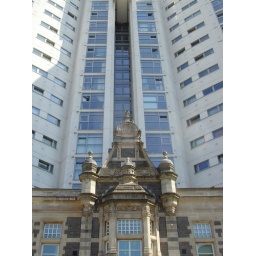
The new building towers over the old...